Monastery Saint Claire (Nazareth)

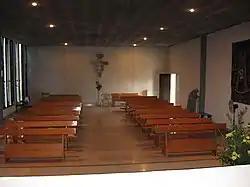
The interior of the chapel

From its position on Tremor Hill ("Givʿat HaRʿida"), the monastery is sometimes known as the Convent of Mary's Fear. Formally known to the Vatican as the Monastery Saint Claire, it is also variously referenced in formal and informal sources as the Monastery of St. Clare of Nazareth, the Clarissan Monastery, Poor Clare's or Poor Claire's Convent, and the Chapel of Poor Clares.